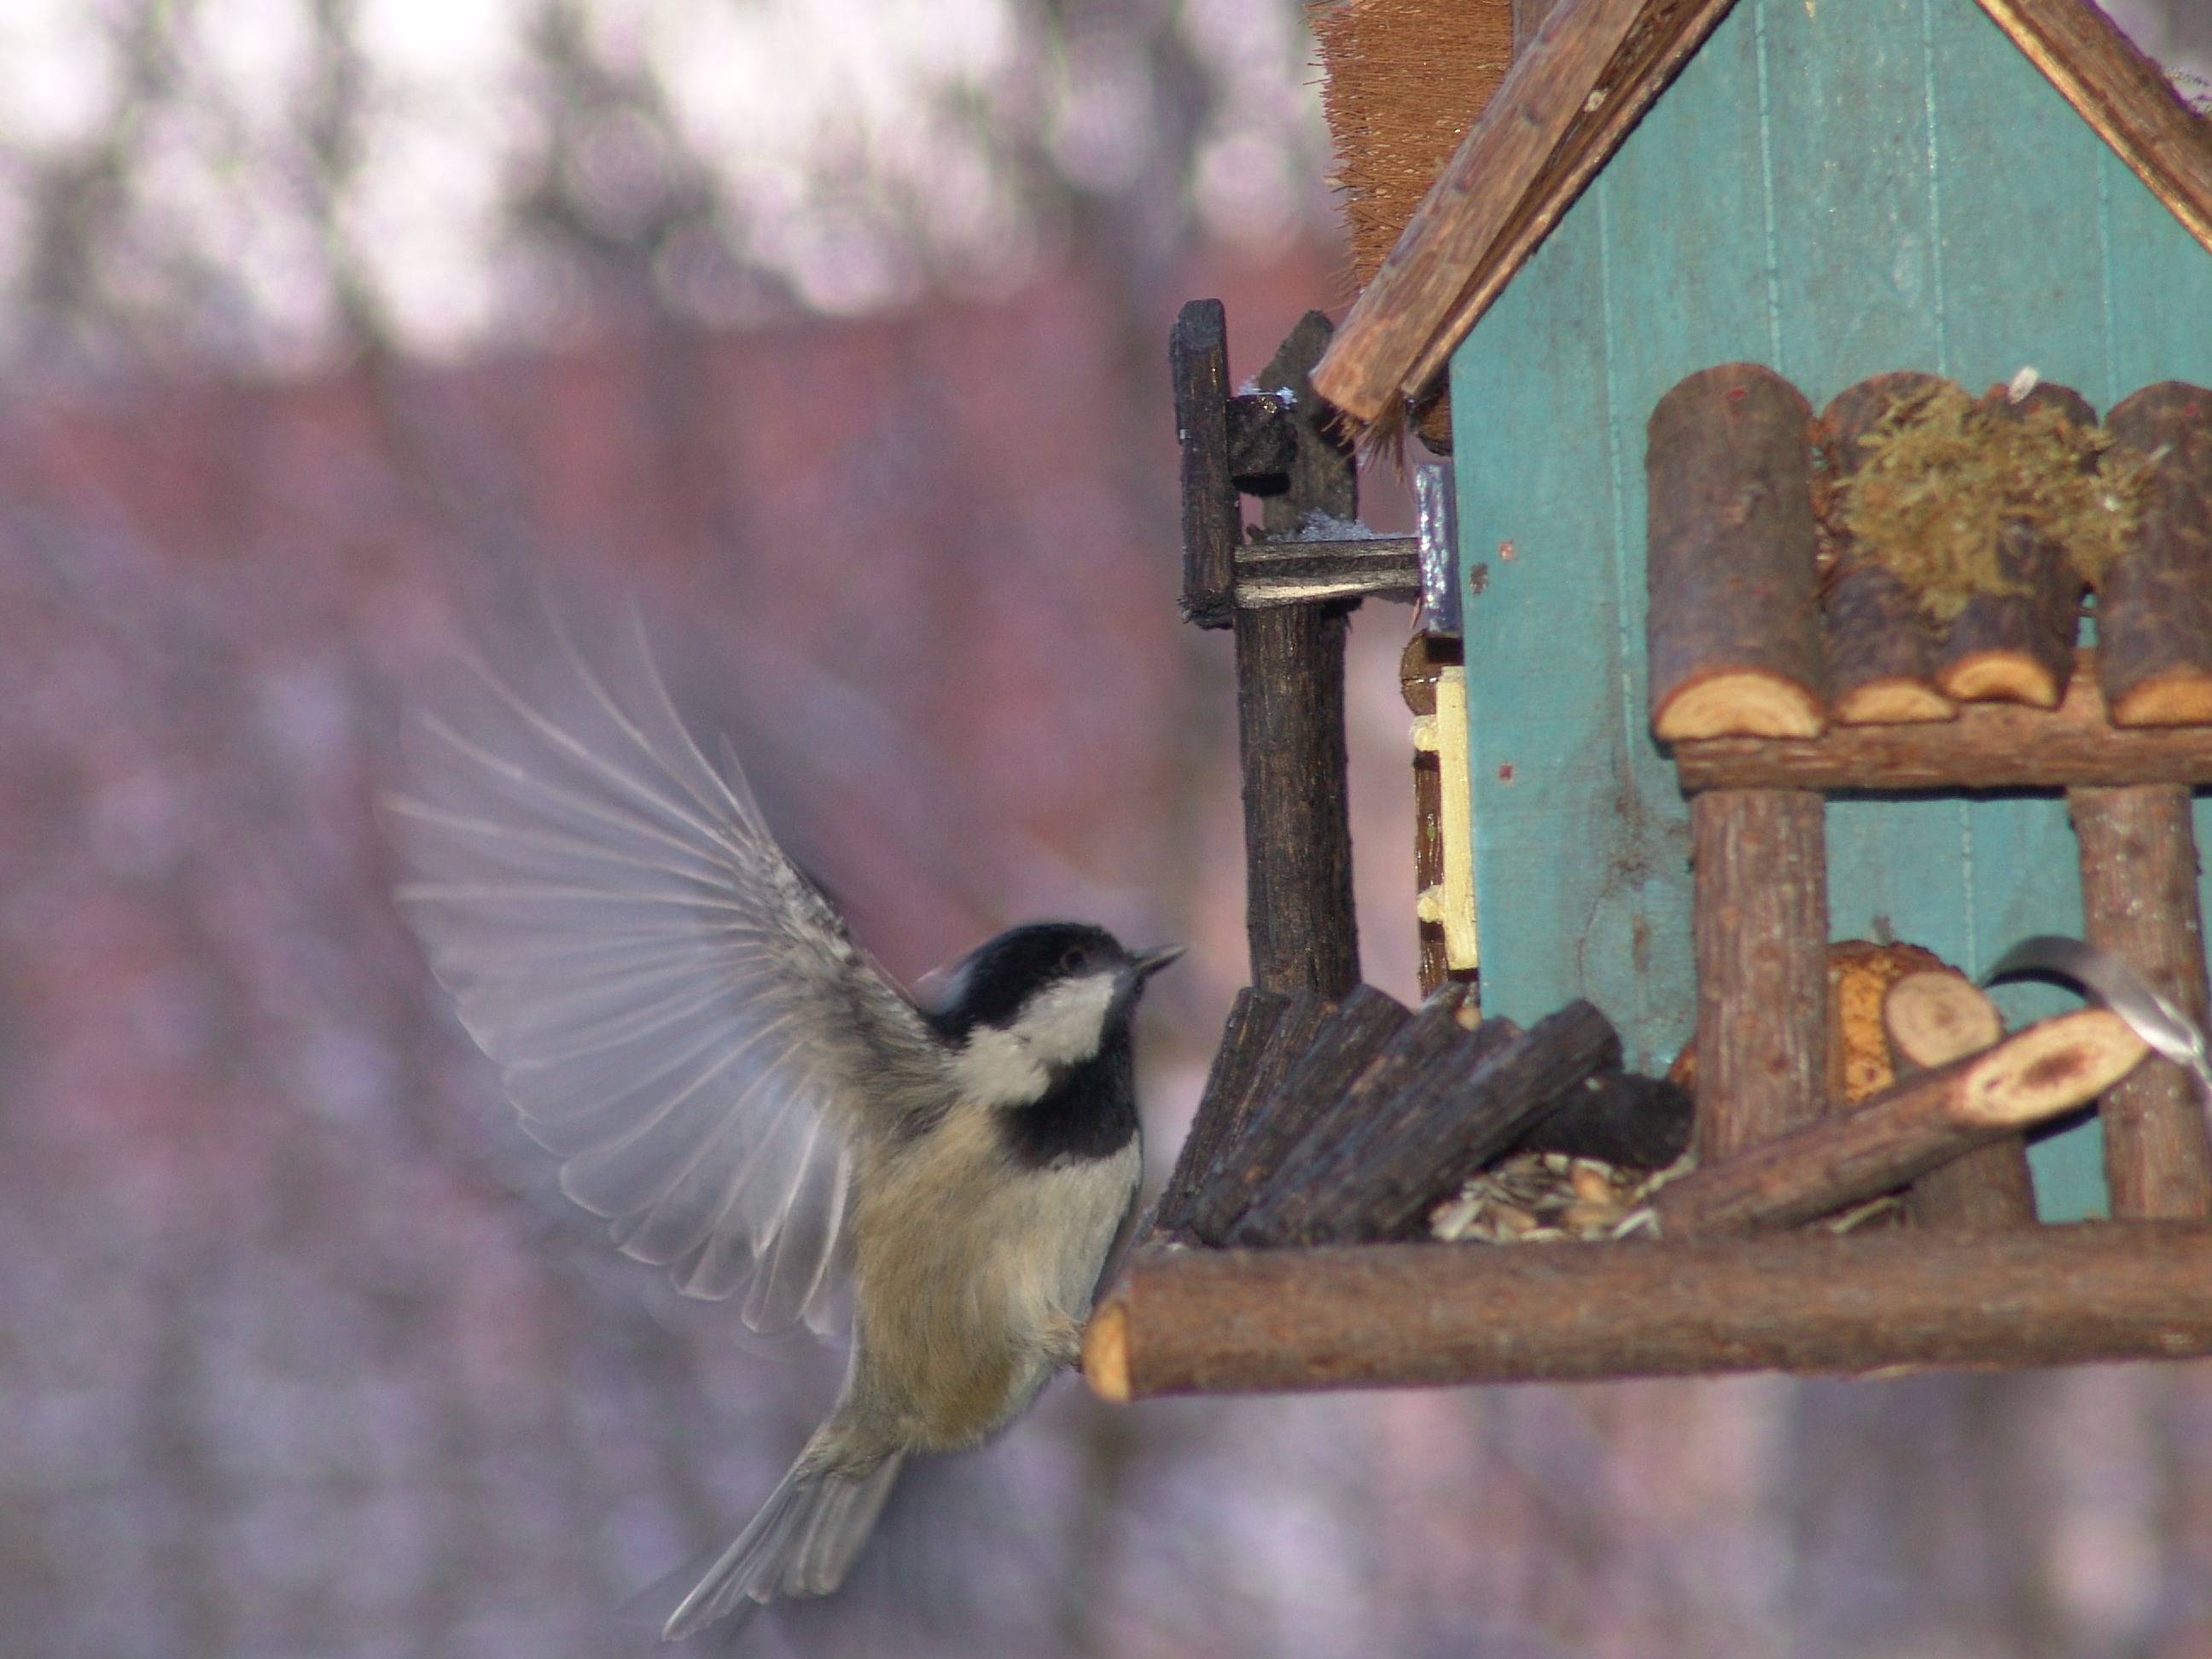
branch, bird, wing, wildlife, fauna, bird seed, animals, vertebrate, tit, old world flycatcher, perching bird